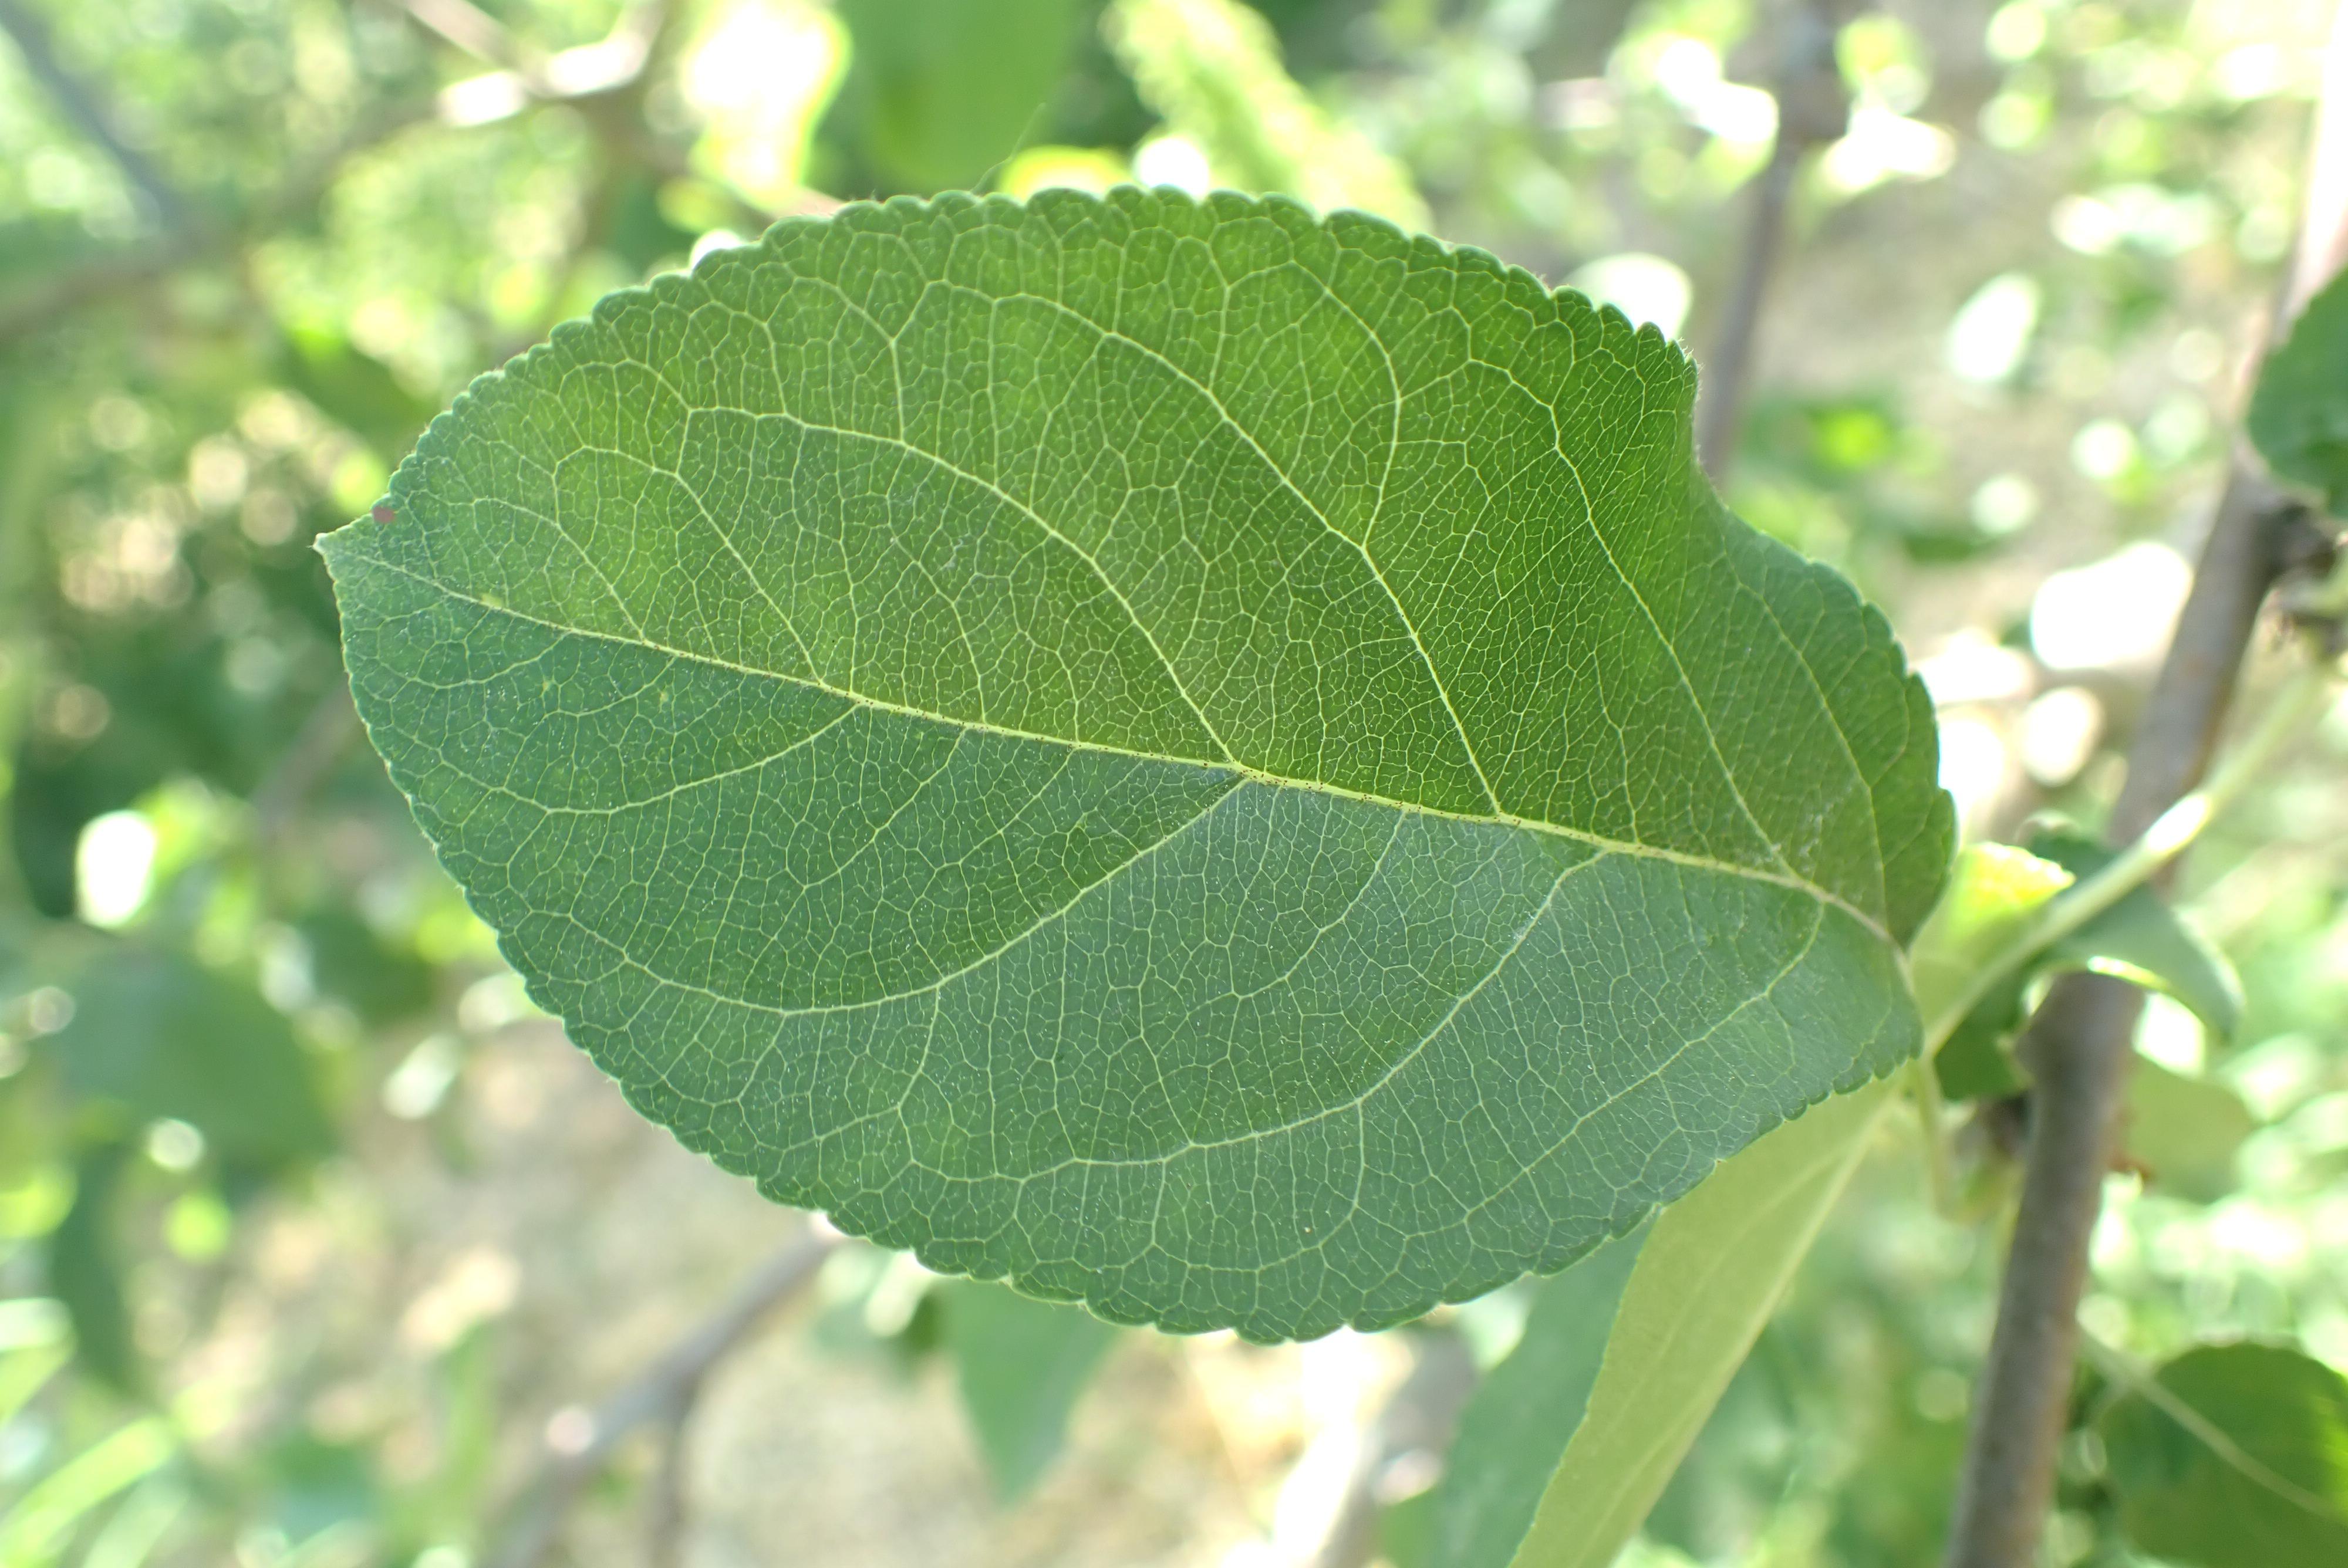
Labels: healthy